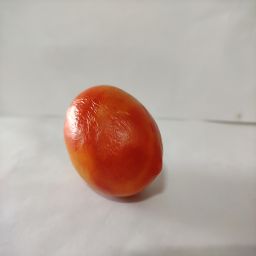
Crop: Tomato
Quality: Ripe